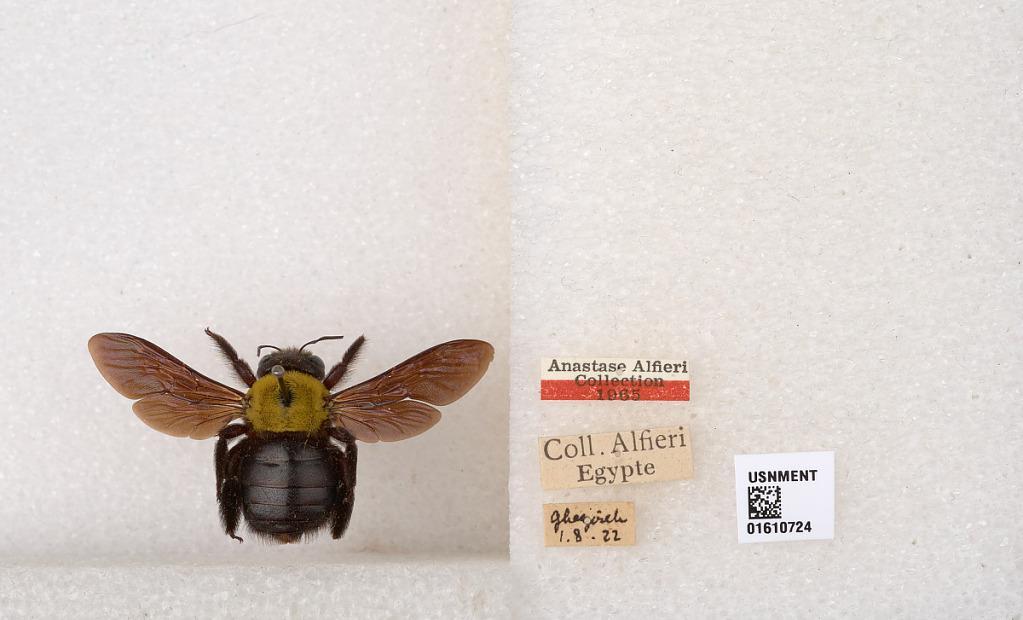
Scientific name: Xylocopa (Koptortosoma) aestuans (Linnaeus)
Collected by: Alfieri
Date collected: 1922-1-8
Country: Egypt
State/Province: Giza
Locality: Ghezireh
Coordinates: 29.975, 31.1376